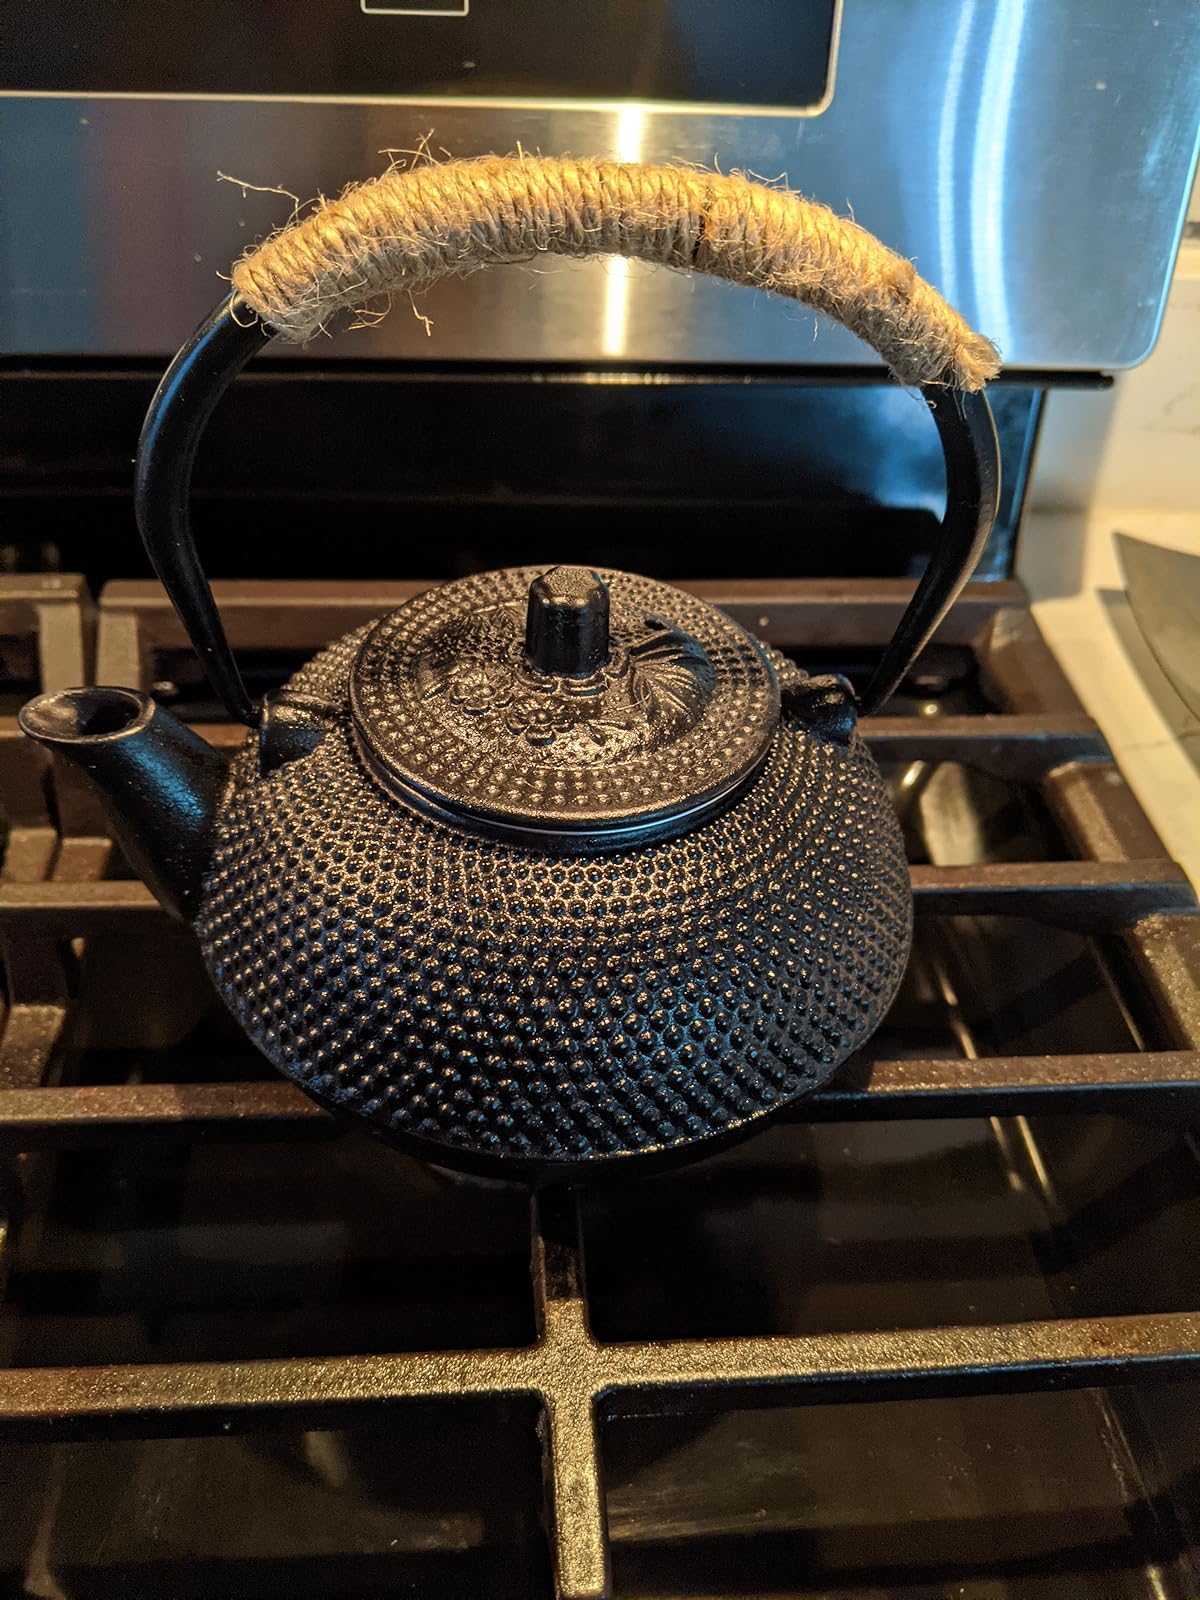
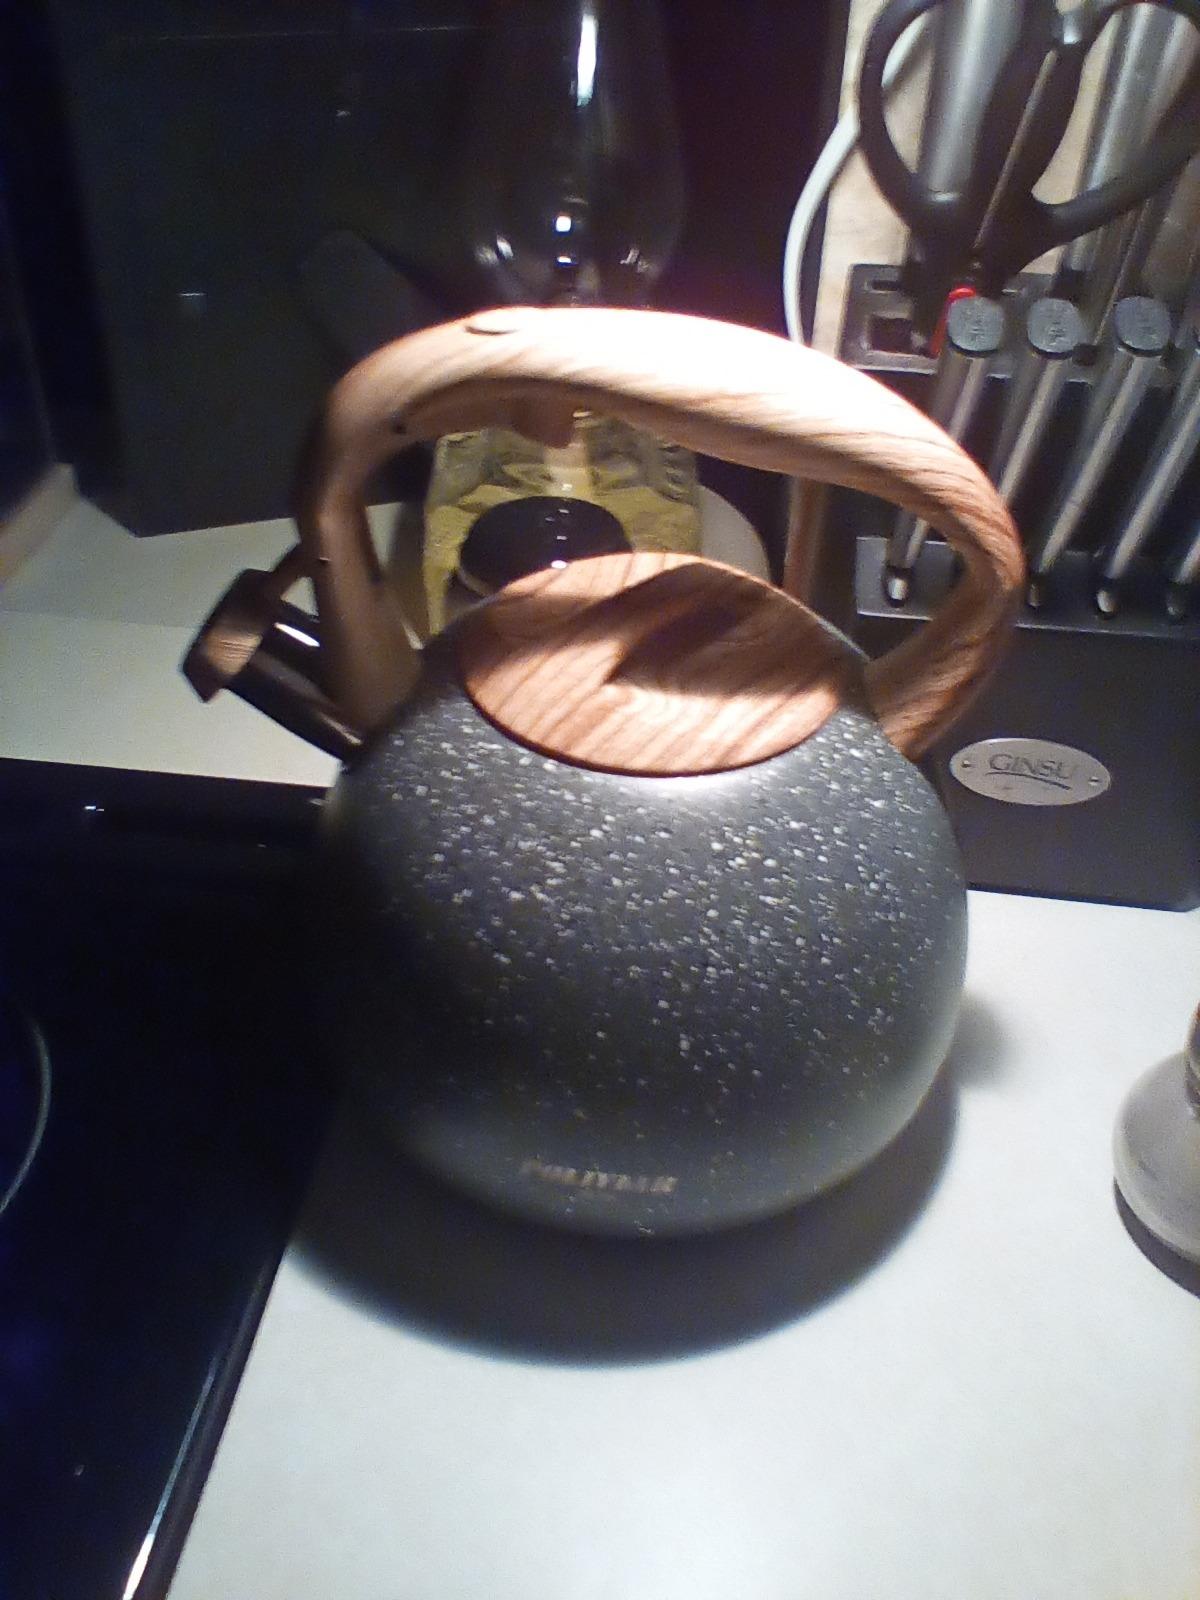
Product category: items_kettle
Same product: no